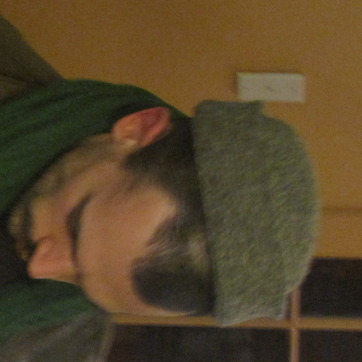
Material: hair